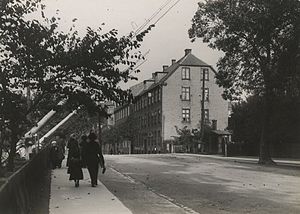
Bülowsvej / Historie
Jernbaneoverskæringen omkring 1910.
Bülowsvej er en gade på Frederiksberg i København, der går fra Gammel Kongevej i forlængelse af Madvigs Allé til Åboulevard i forlængelse af Brohusgade. Den vestlige side domineres af Københavns Universitets Frederiksberg Campus med den store hovedbygning fra 1895. På den østlige side ligger et af Danmarks ældste parcelhuskvarterer.